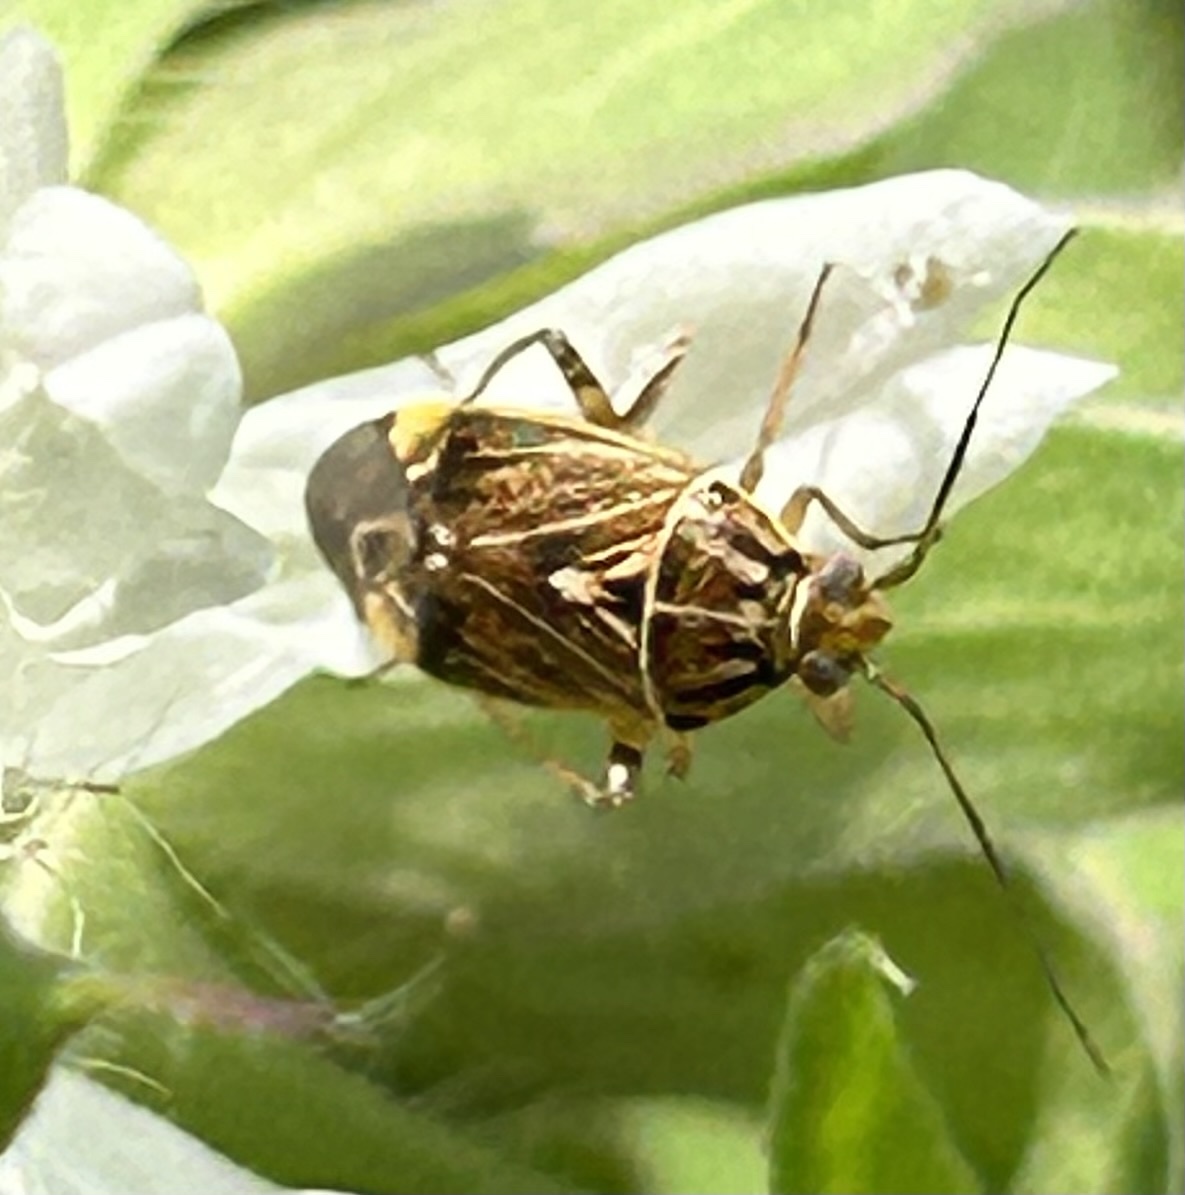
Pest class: lygus_bug